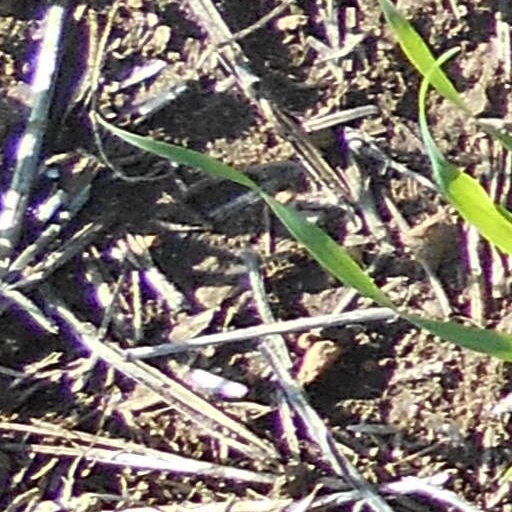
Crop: wheat